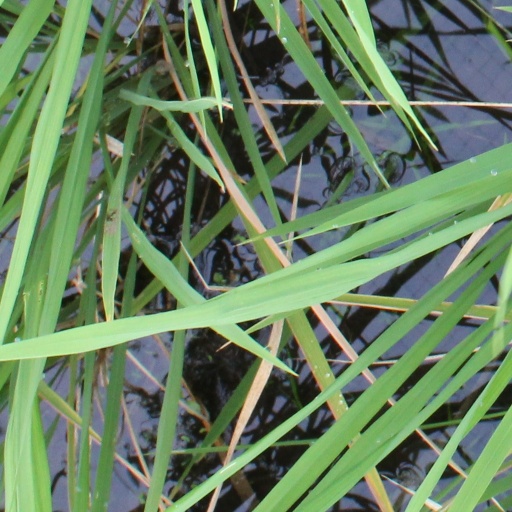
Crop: rice